Public library advocacy

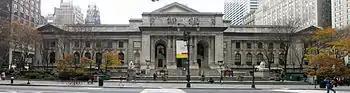
Panoramic view of the New York Public Library (NYPL)

In 2009, the New York Public Library faced city budget cuts of $37 million. The funding cuts would have meant the closure of numerous branch libraries, a reduction of library services hours, and staff layoffs. NYPL has successfully retained $23 million in subsidies and raised $144,000 through an advocacy campaign entitled "Don't Close the Book on Libraries."